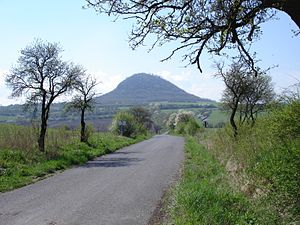
Böhmiske Mittelgebirge
Böhmiske Mittelgebirge eller på tjekkisk České Středohoří er en bjergkæde i det nordlige Böhmen i Tjekkiet. Toppene er af vulkansk oprindelse, og det højeste Milešovka er på 836 moh. Bjergkæden er omkring 80 km lang, og gennemskæres af Elben.